Fazil Rahu

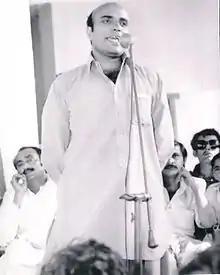
Fazil Rahu

Shaheed Fazil Rahoo (1934 – 17 January 1987) was a Pakistani political leader and one of the most famous peasant leaders in Sindh. He was born in 1934 at Rahuki village, Badin district of Sindh, which became part of Pakistan in 1947. He struggled for peasant rights throughout his life and remained imprisoned for several years and was assassinated on 17 January 1987.